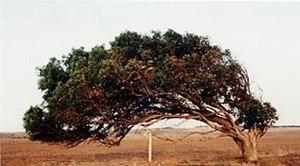
Le Gommier de Camaldoli ou Gommier des rivières ou Gommier rouge est une espèce d'arbre du genre Eucalyptus que l'on trouve dans de nombreuses parties du monde mais qui est originaire d'Australie où il est largement répandu au bord des rivières de l'intérieur du pays. Il tire son nom latin du hameau de Camaldoli près de Naples, lieu où il a été décrit pour la première fois.